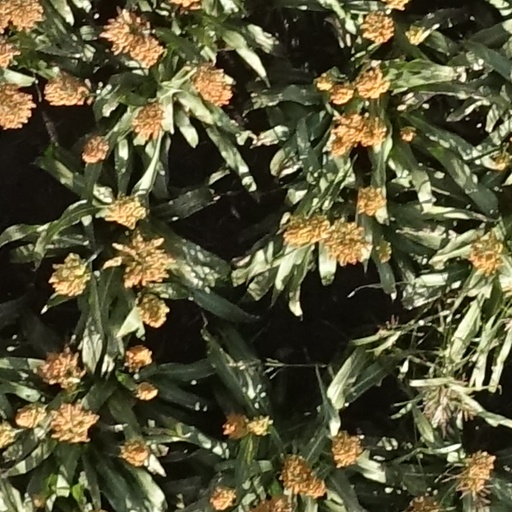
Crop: sorghum